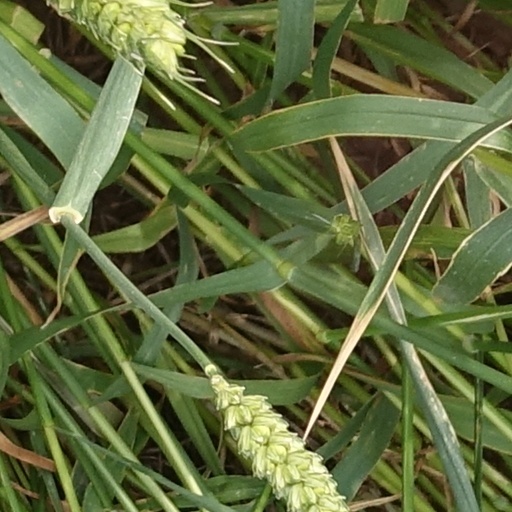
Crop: wheat